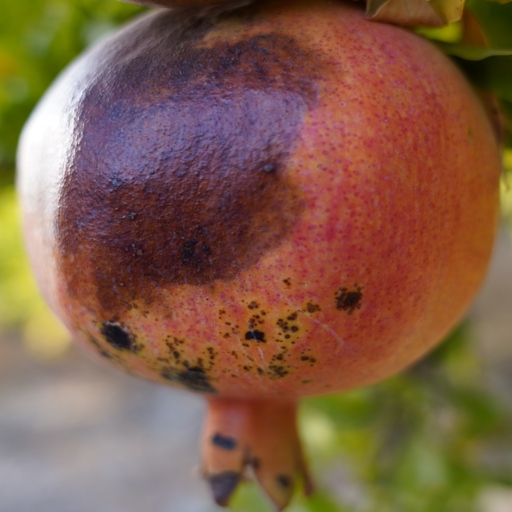
Label: Colletotrichum spp